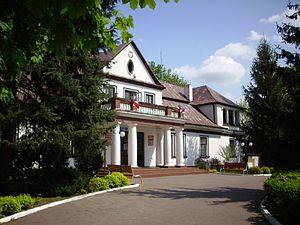
Krzywda est un village polonais de la gmina de Krzywda dans le powiat de Łuków de la voïvodie de Lublin dans l'est de la Pologne.